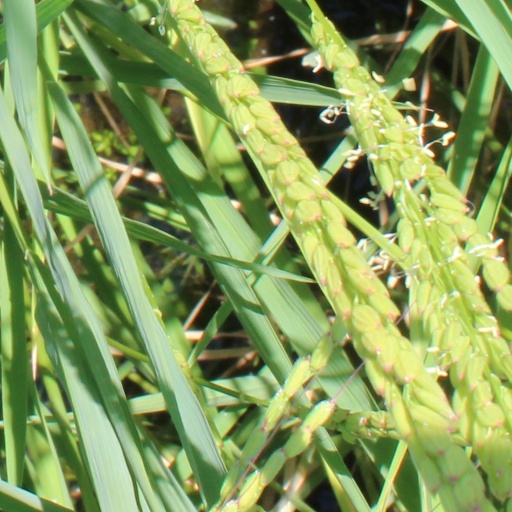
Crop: rice